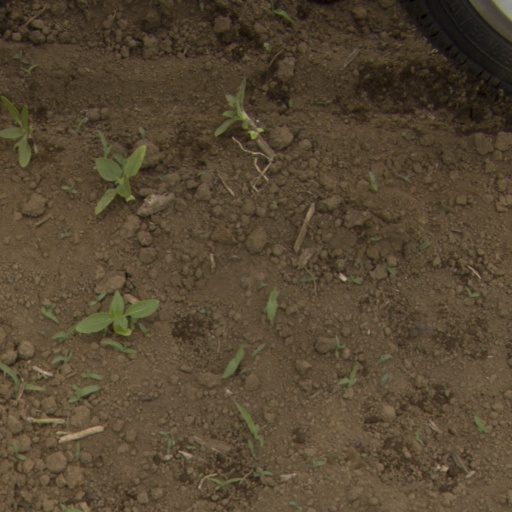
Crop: Jerusalem artichoke